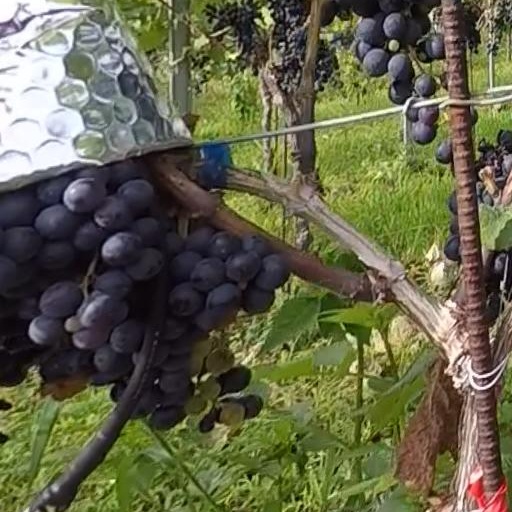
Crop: grape